Politics of Vietnam

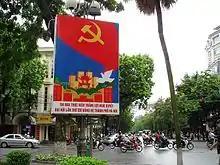
A Communist Party poster in Hanoi in 2006

Vietnam is a socialist republic with a one-party system led by the Communist Party of Vietnam (CPV). The CPV espouses Marxism–Leninism and Hồ Chí Minh Thought, the political philosophy and ideology of the late Hồ Chí Minh. The two ideologies function as a firm ideological basis and serve as guidance for the activities of the Party and state. According to the Constitution, Vietnam is "in the period of transition to socialism". Marxism–Leninism was introduced to Vietnam in the 1920s and 1930s, and Vietnamese culture has been led under the banner of patriotism and Marxism–Leninism. Hồ Chí Minh's beliefs were not systematised during his life, nor quickly following his death. Trường Chinh's biography of "Chairman Hồ" in 1973 emphasised his revolutionary policies. The thoughts of Hồ Chí Minh were systematised in 1989, under the leadership of Nguyễn Văn Linh. Hồ Chí Minh Thought, alongside Marxism–Leninism, became the official ideology of the CPV and the state in 1991. The CPV's claim to legitimacy was retained following the collapse of communism in 1989 and the dissolution of the Soviet Union in 1991 by its commitment to the thoughts of Hồ Chí Minh, according to Sophie Quinn-Judge. According to Pierre Brocheux, the author of "Ho Chi Minh: a Biography", the current state ideology is Hồ Chí Minh Thought, with Marxism–Leninism playing a secondary role. While some claim that Hồ Chí Minh Thought is used as a veil for the Party leadership since they, according to this version, have stopped believing in communism, others claim this is not true considering that Hồ Chí Minh was an avid supporter of the dictatorship of the proletariat. Others see Hồ Chí Minh Thought as a political umbrella term whose main function is to smuggle in non-socialist ideas and policies without challenging socialist legality.